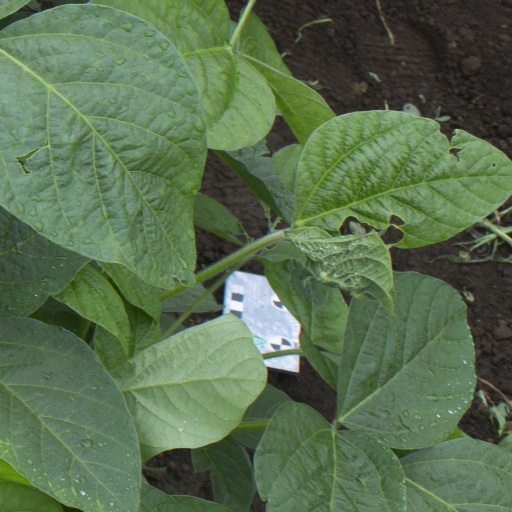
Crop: soybean